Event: Nepal Earthquake
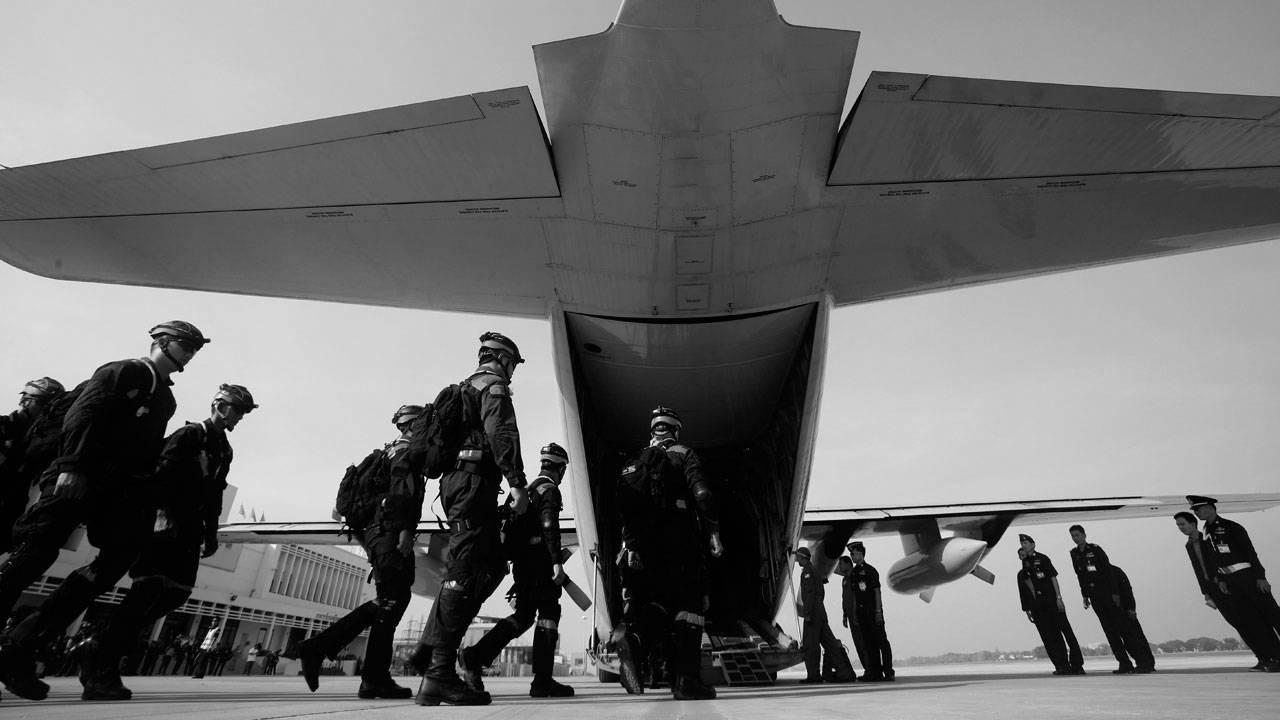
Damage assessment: no_damage